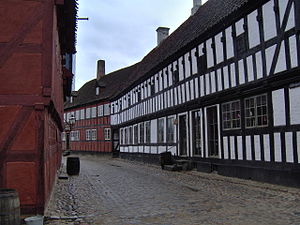
Jul i Gammelby
Gade i Den Gamle By, hvor serien foregik.
Jul i Gammelby er en dansk julekalender-serie, sendt på DR første gang i 1979. Serien adskilte sig fra DR's tidligere julekalendere, eller ulandskalendere, ved at bruge rigtige skuespillere i stedet for dukker. Kalenderen er i to dele, nemlig først et besøg i Den Gamle By i Aarhus, et museum for byernes kultur og historie, sammen med den danske tv-vært og programtilrettelægger Poul Thomsen og hans hund af racen gammel dansk hønsehund Balder, hvor Poul Thomsen fortæller om de mange gamle håndværk og andre ting på museet. Indledningen er et kæmpemaleri med julekalenderens motiv, som er ved at blive malet. Poul Thomsen åbner så dagens låge, og her er der en ting fra dagens emne. Del to er kalenderens fortsatte fortælling: